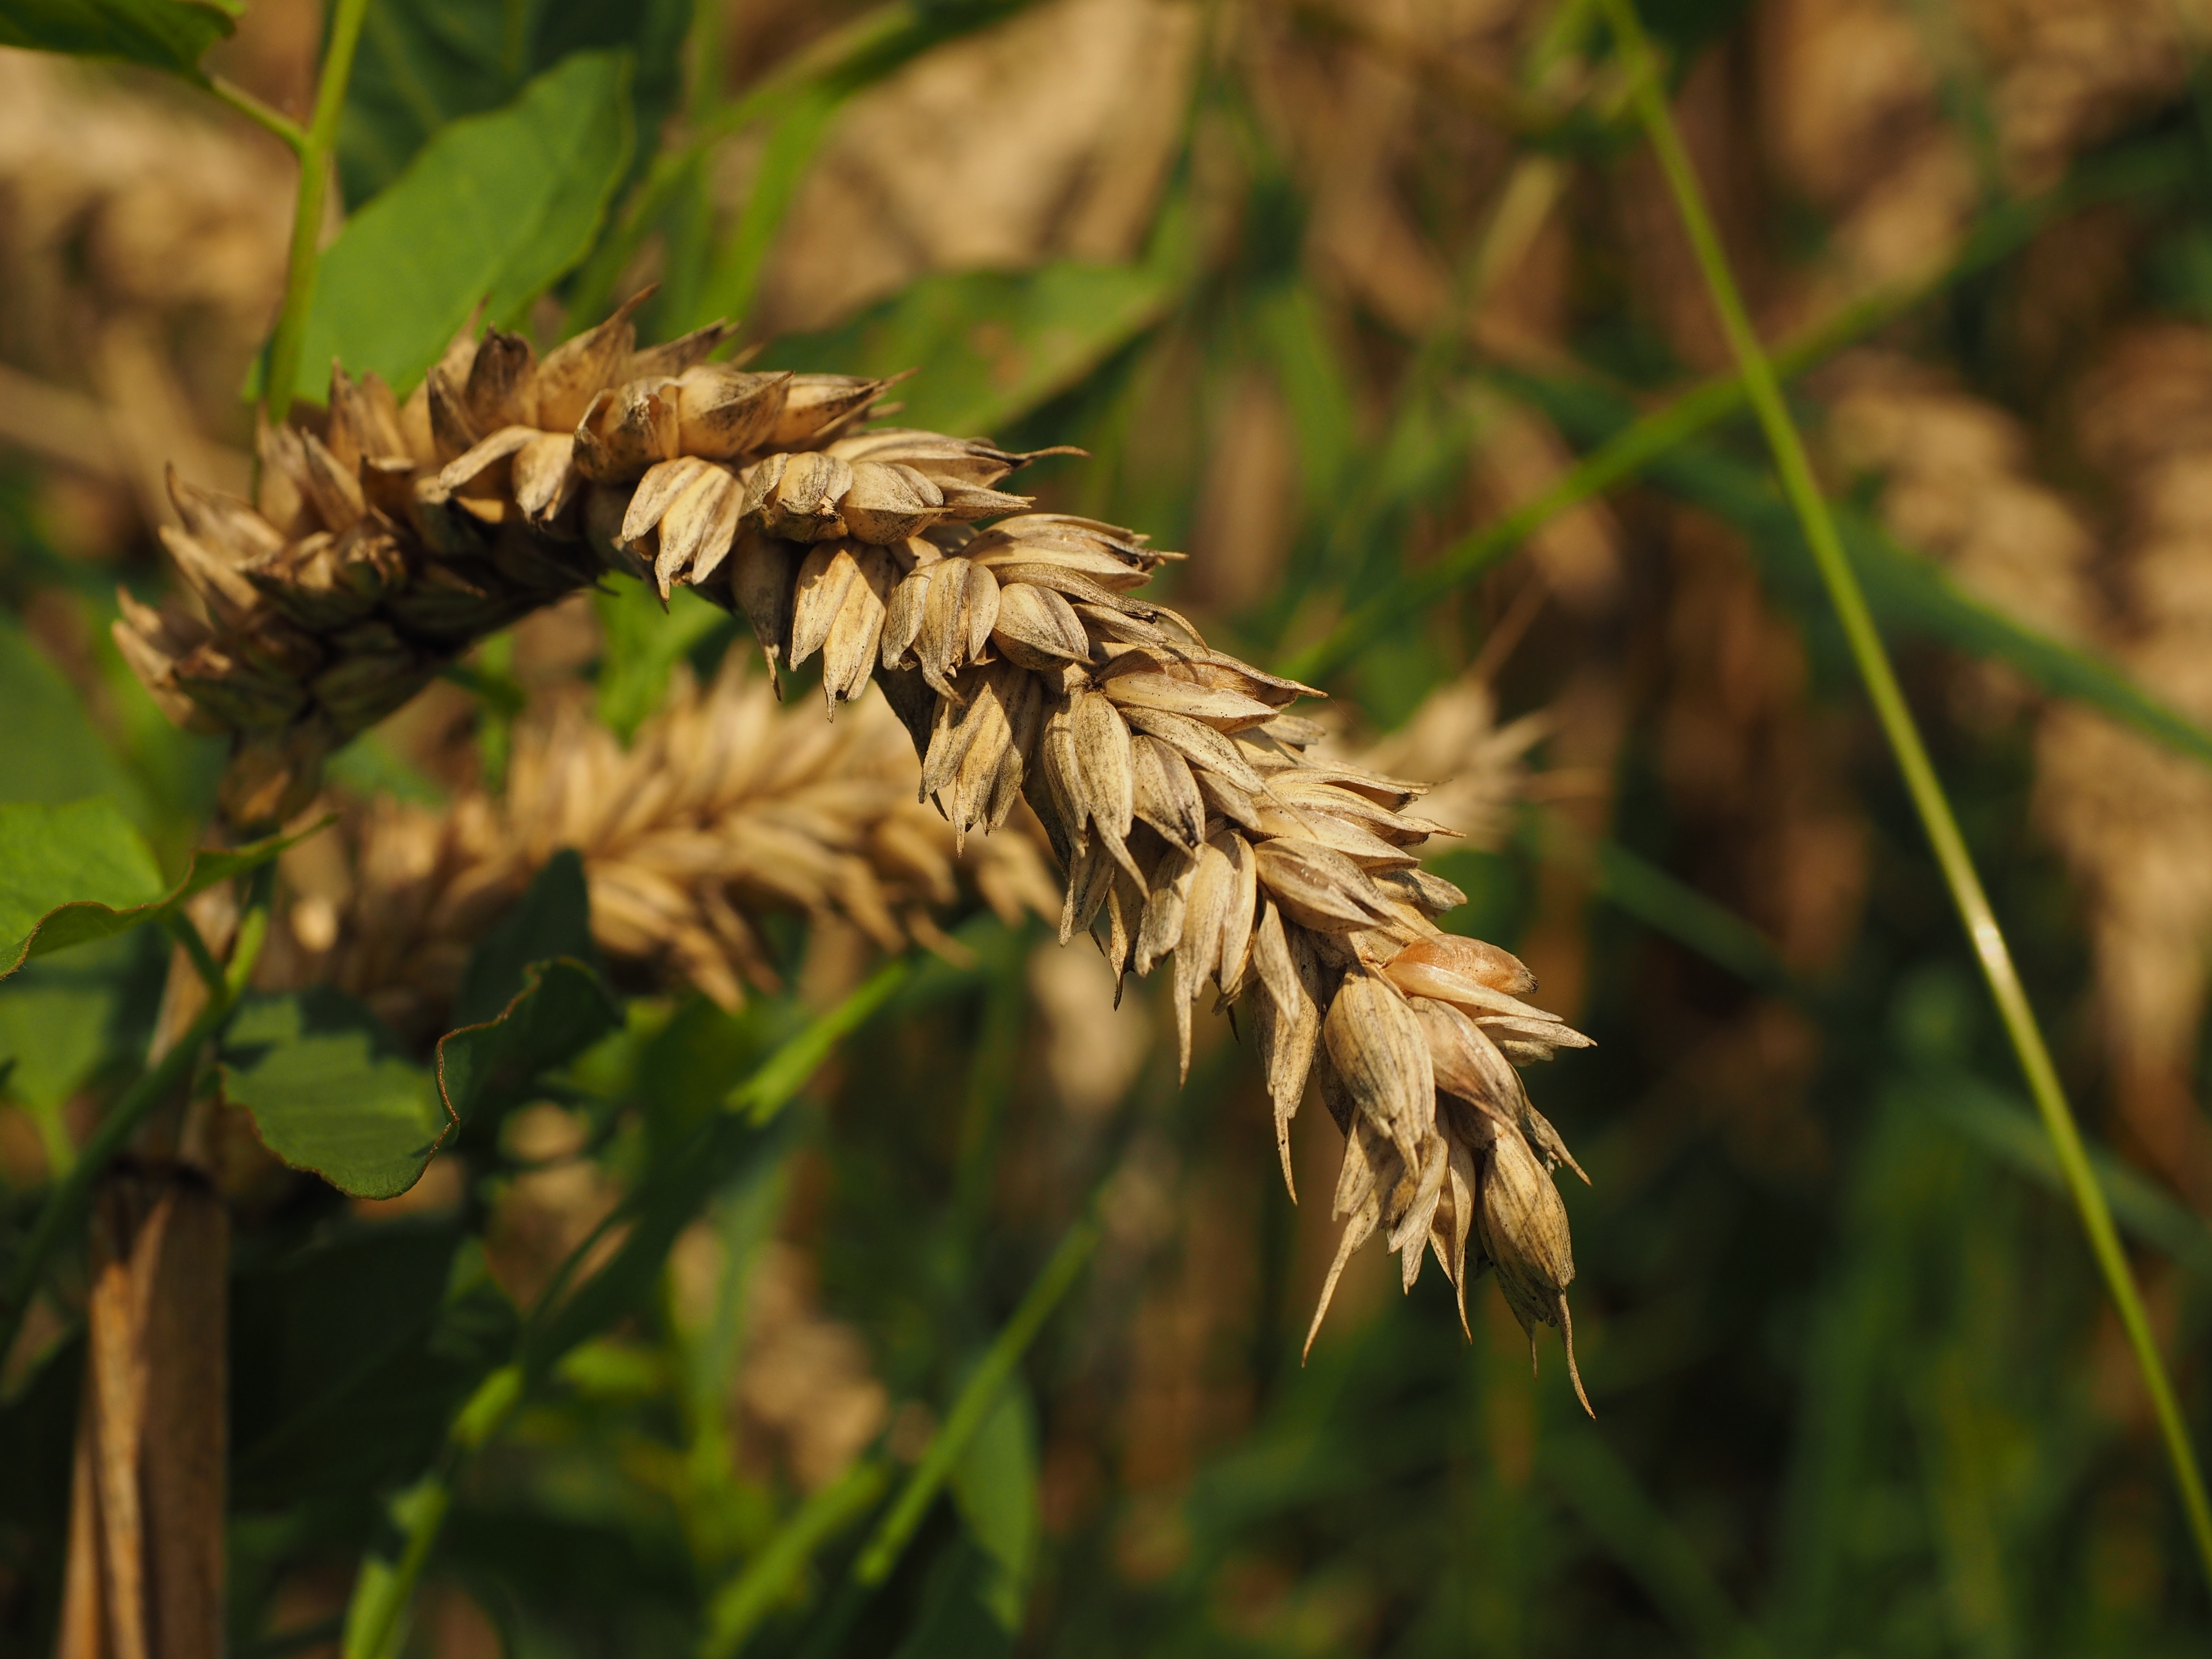
nature, grass, plant, field, meadow, wheat, grain, prairie, leaf, flower, land, summer, ripe, wildlife, rural, food, golden, harvest, crop, autumn, botany, ear, yellow, agriculture, eat, flora, season, fauna, wildflower, agricultural, cultivation, wheat field, close up, straw, cornfield, cereals, poaceae, triticum, macro photography, arable, corn ear, flowering plant, halm, ear of corn, triticum aestivum, grass family, plant stem, land plant